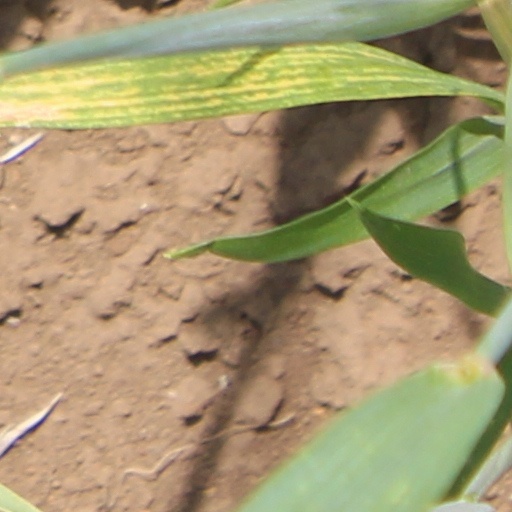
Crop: wheat